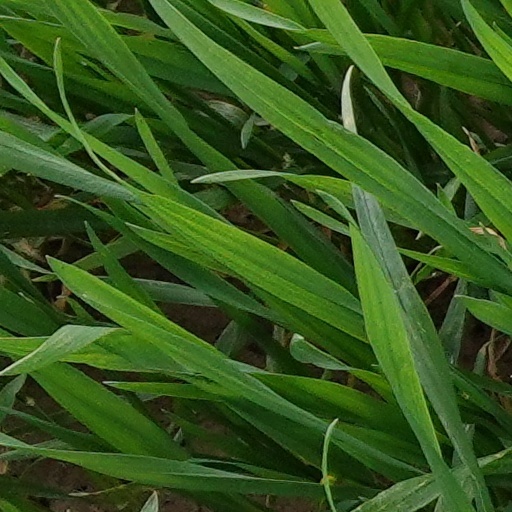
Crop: wheat